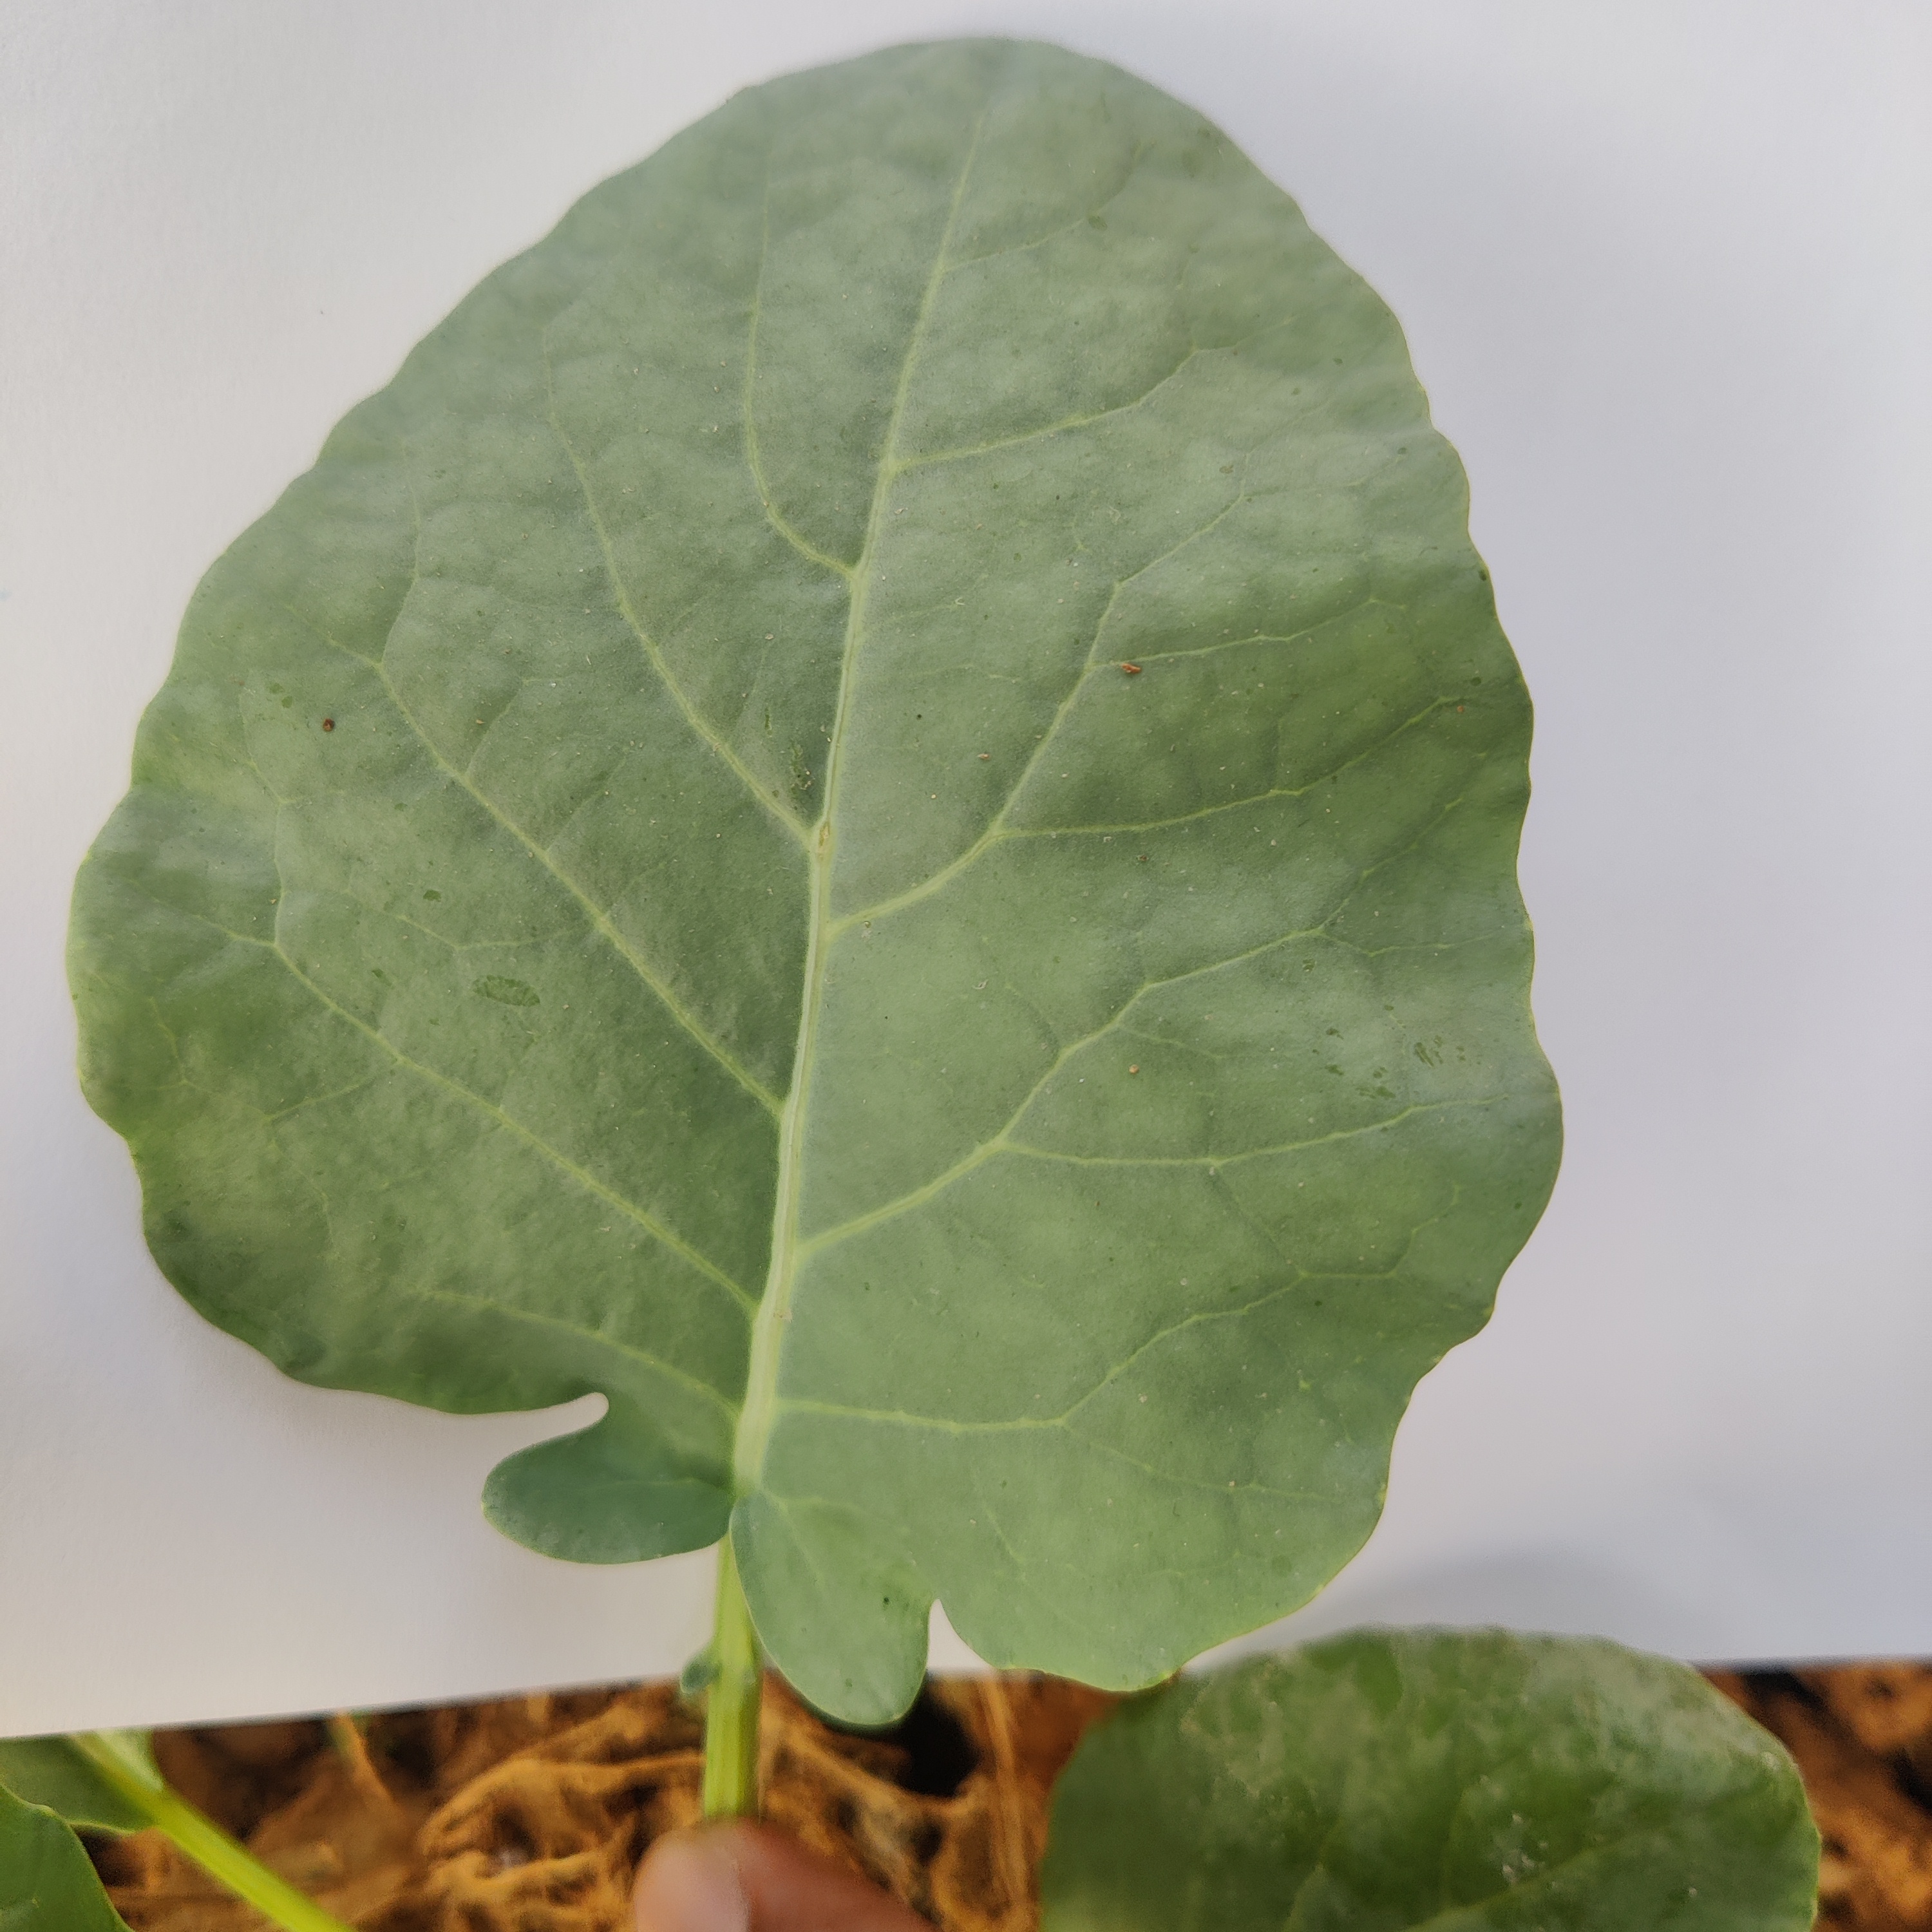
Label: Healthy